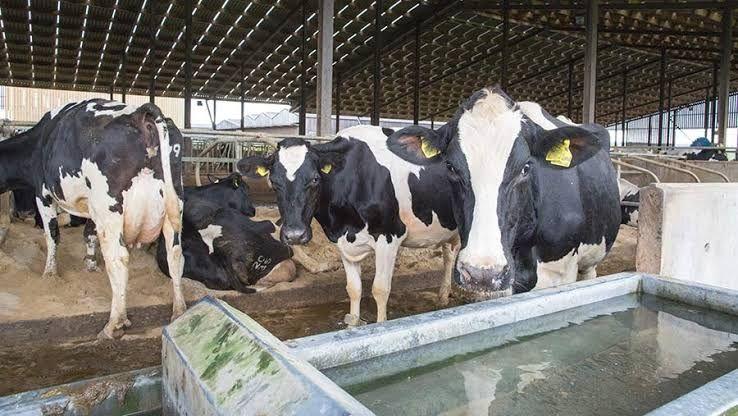
Ng’ombe wa maziwa wenye rangi nyeusi na nyeupe, mmoja amelala chini na wawili wametobolewa maskio kisha kuekwa nembo yenye rangi ya samawati. Mbele ni sehemu ya kunywea maji. Paa limejengwa na kuezekwa kutumia mabati.